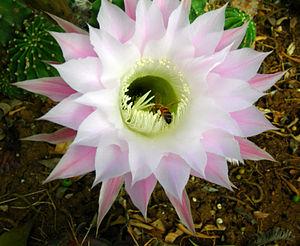
Echinopsis est l'un des principaux genres de la famille des Cactaceae avec près de 180 espèces décrites originaires d'Amérique du Sud. Les Echinopsis sont parfois dénommés cactus-oursins ou cactus lys de Pâques